House of Ruse Gegovski

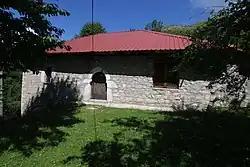

The House of Ruse Gegovski is a historical house in Galičnik that is listed as Cultural heritage of North Macedonia. It is in ownership of one branch of the family of Gegovski.